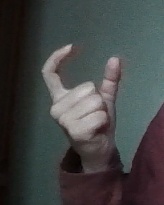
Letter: nun